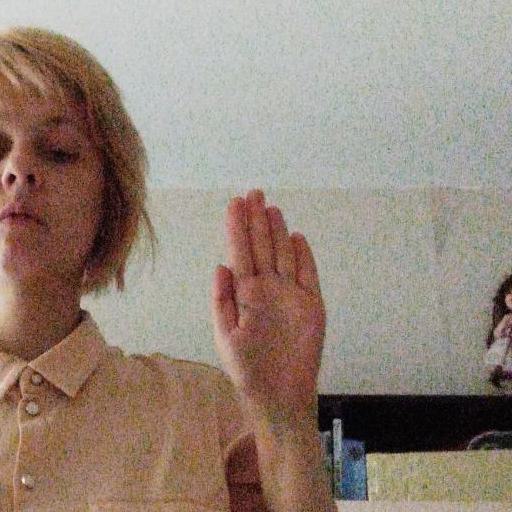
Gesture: stop